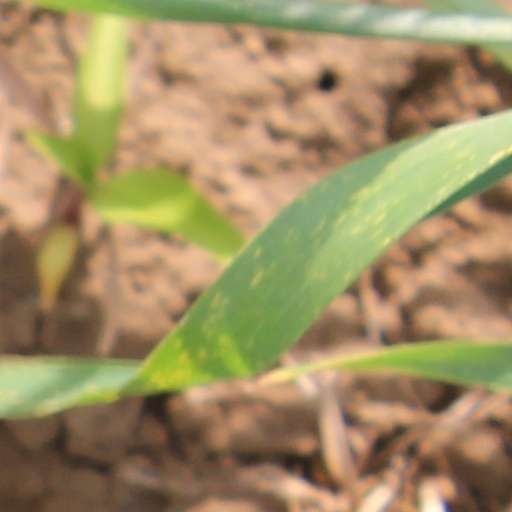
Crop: wheat